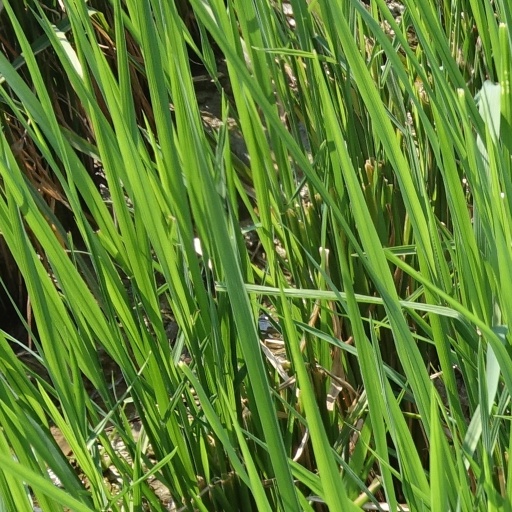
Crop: rice